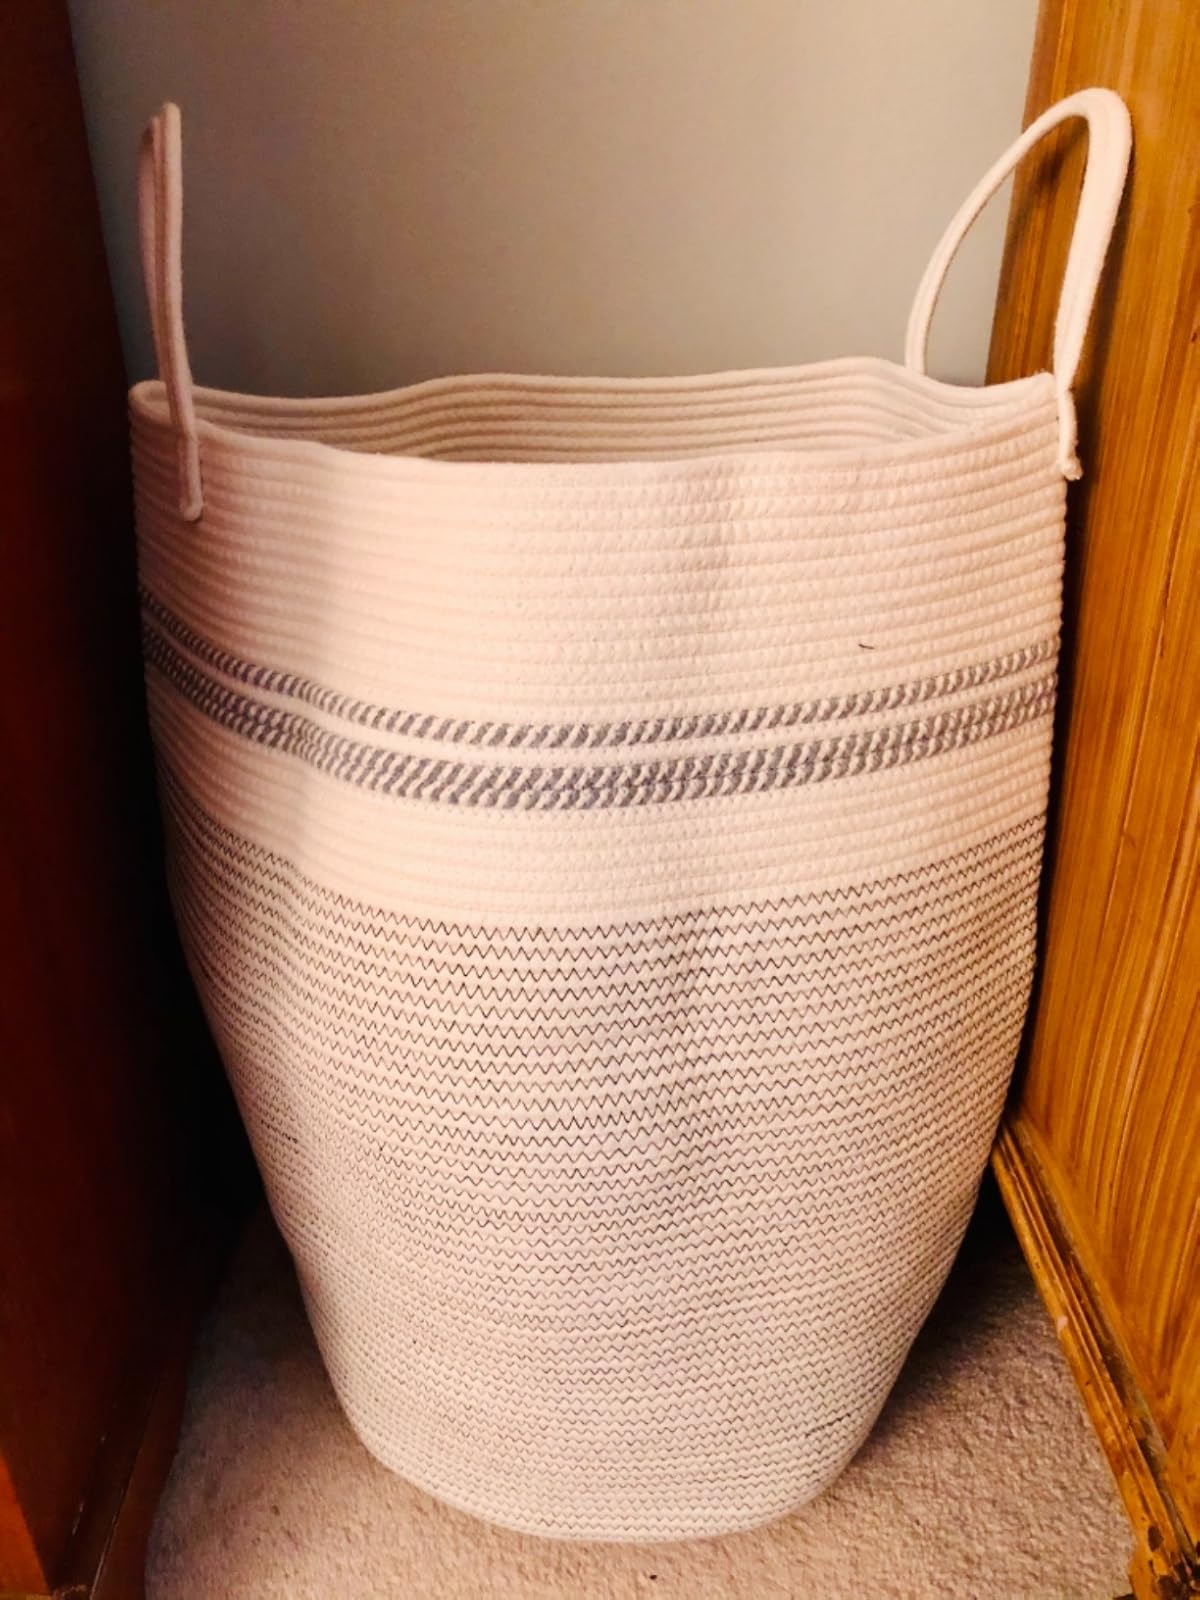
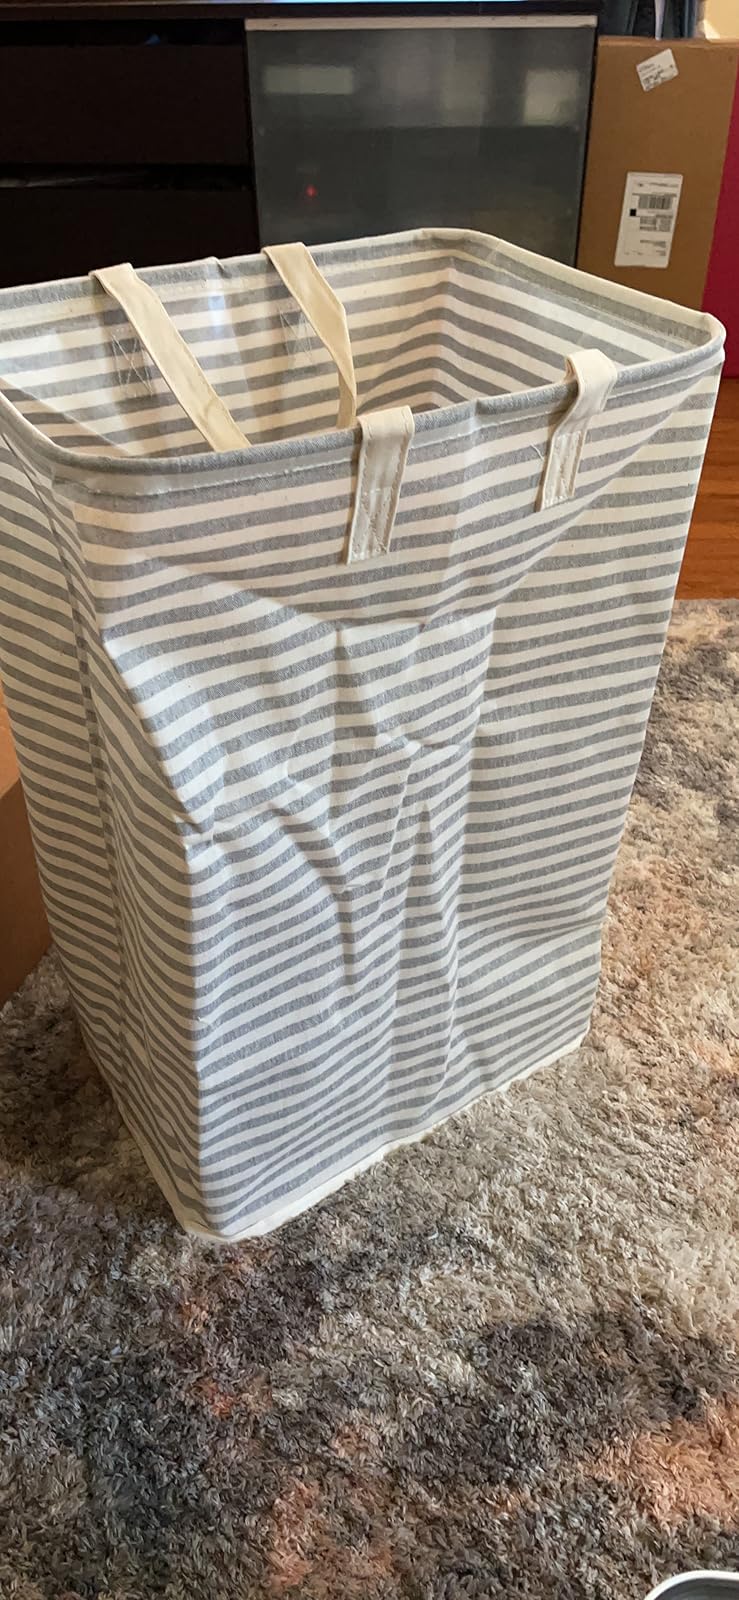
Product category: items_hamper
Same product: no